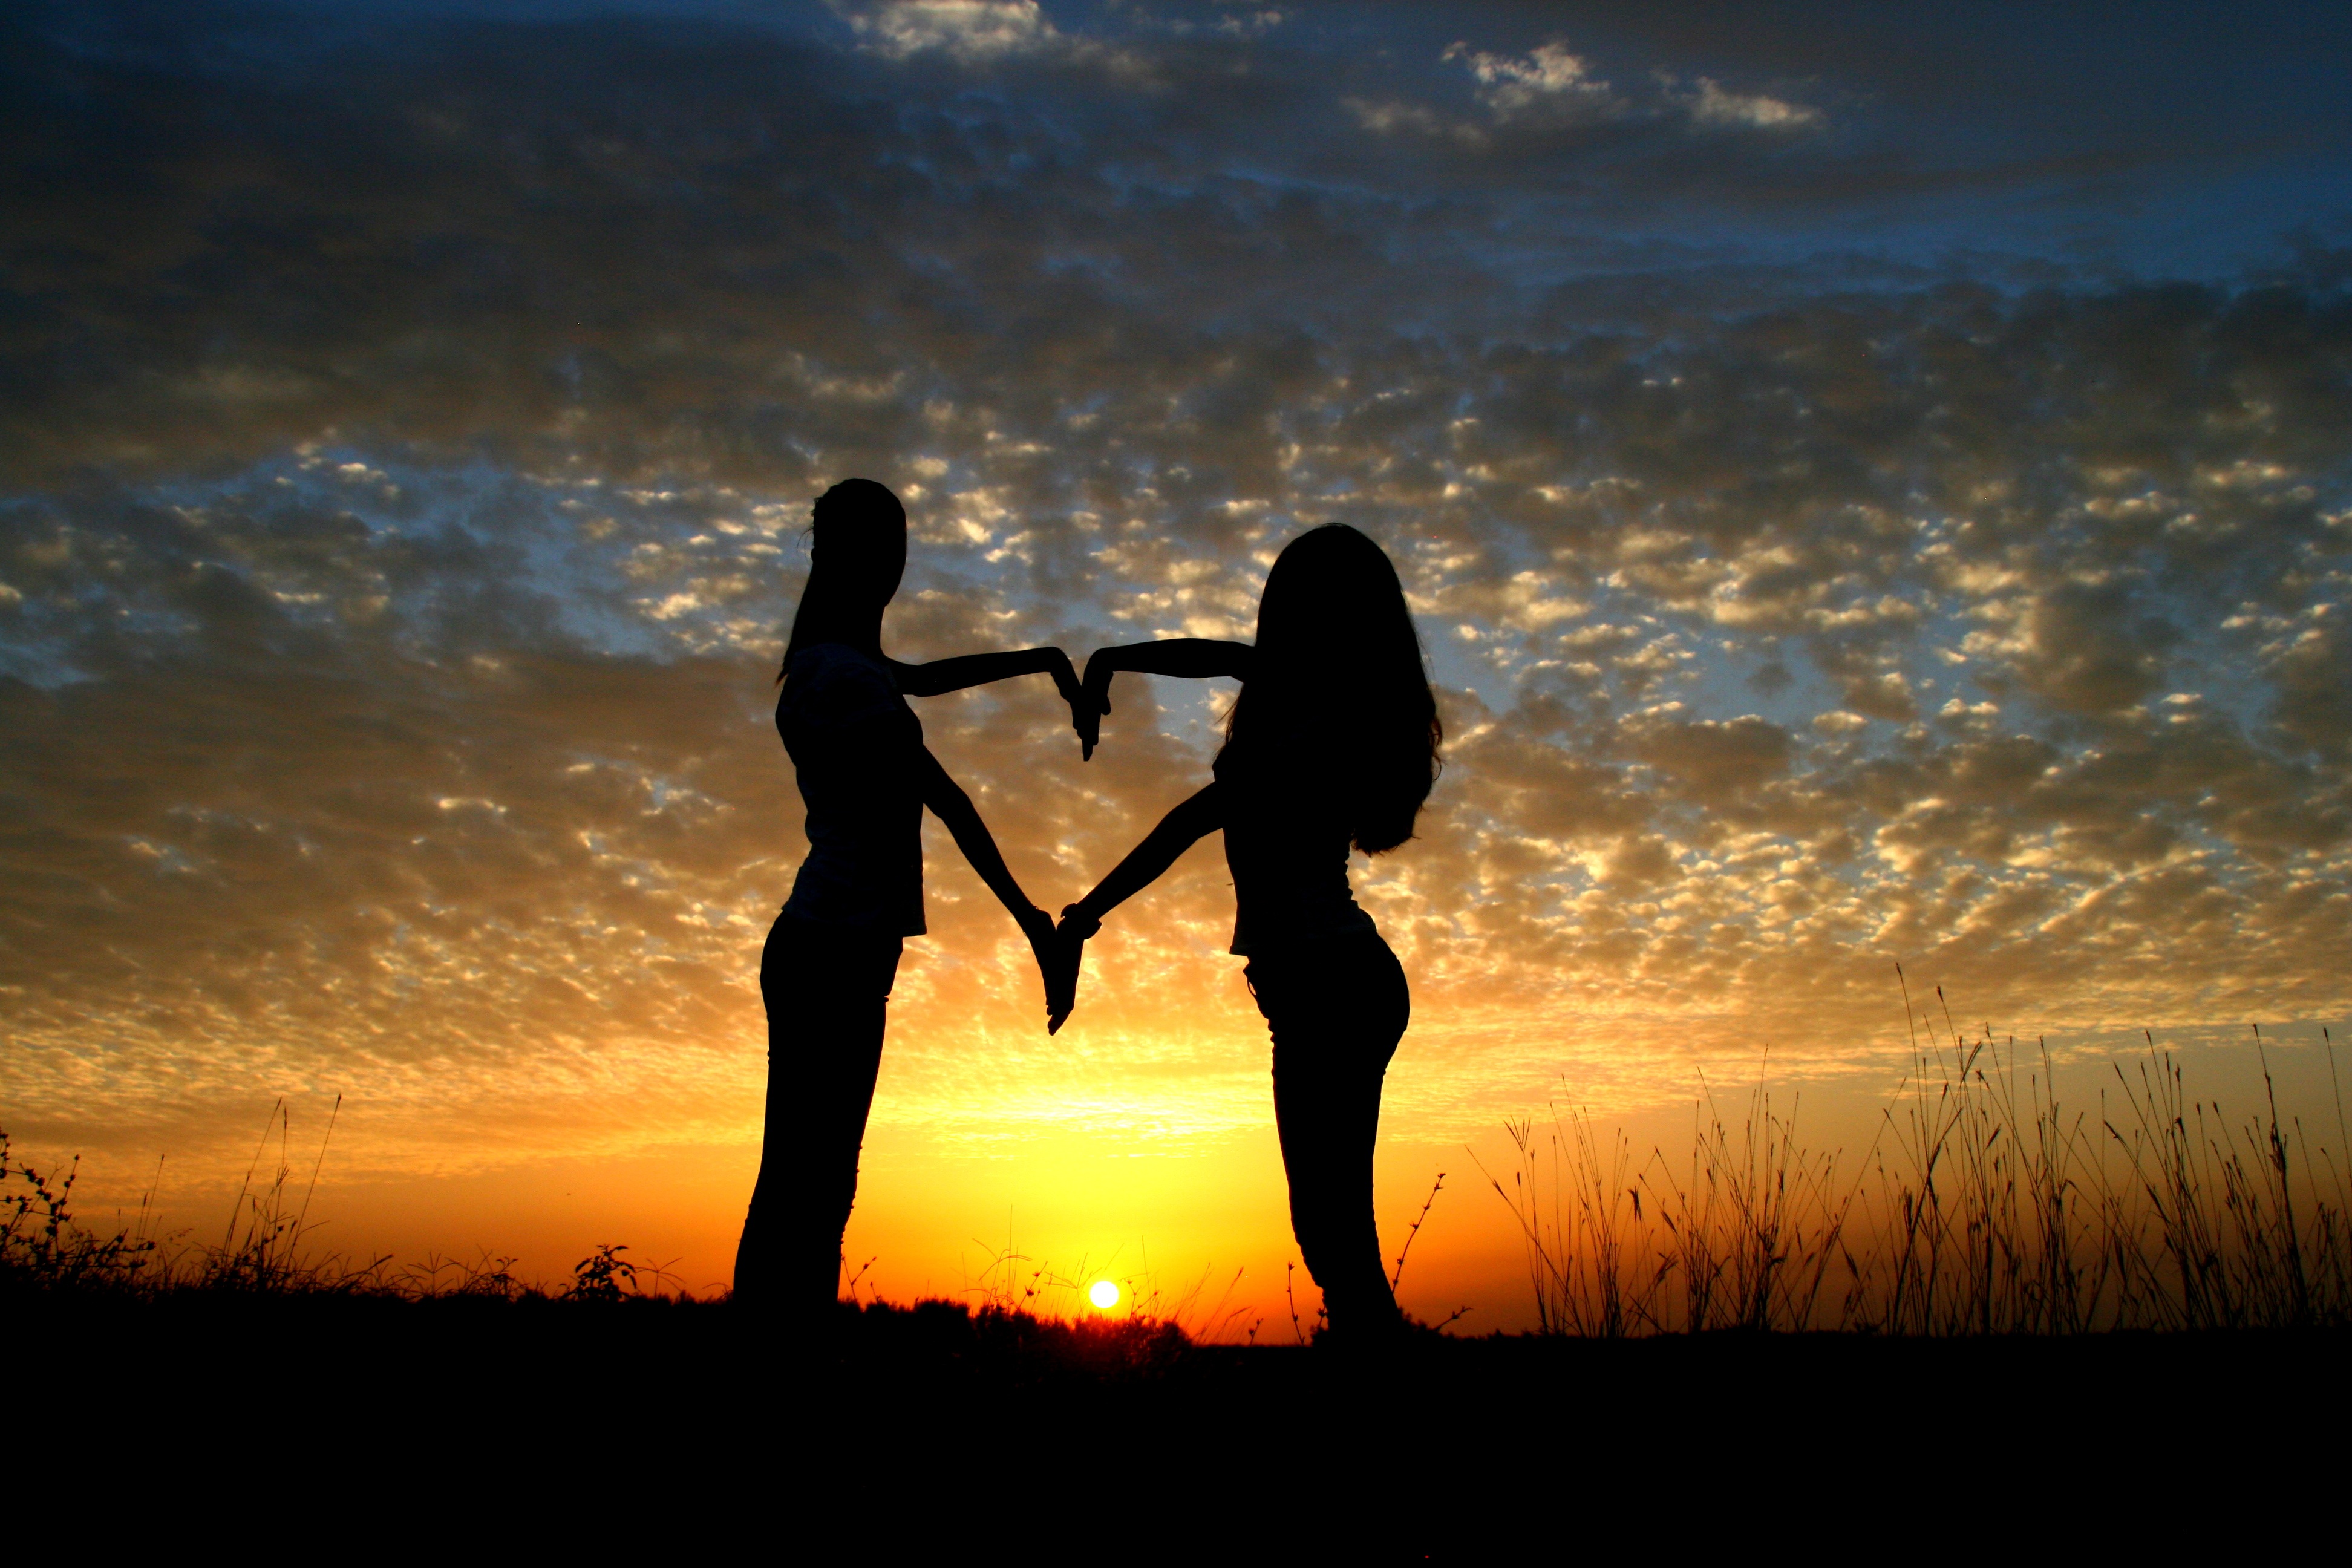
horizon, silhouette, cloud, sky, girl, sun, sunrise, sunset, sunlight, morning, dawn, dusk, heart, evening, red, shadow, romance, balloons, emotion, sky clouds